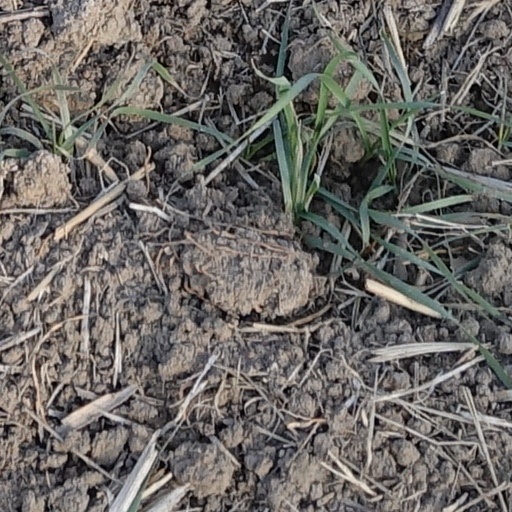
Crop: wheat